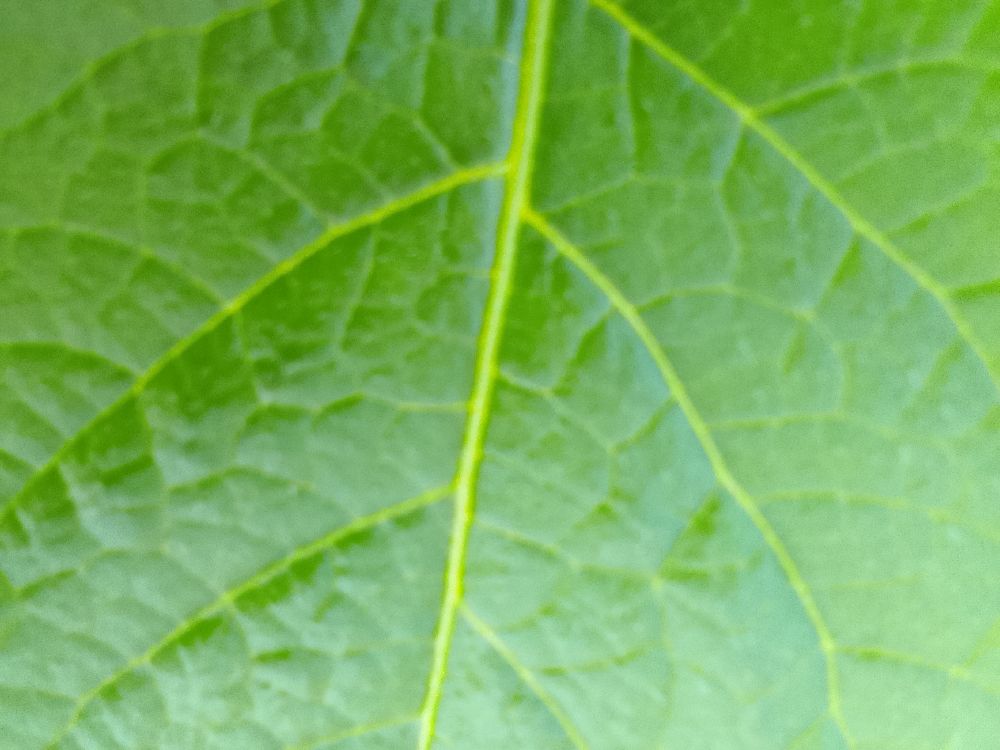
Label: Healthy